Ohrdruf concentration camp

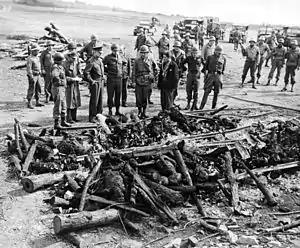
US generals Eisenhower, Bradley, Patton, and Eddy inspect a cremation pyre at the camp on April 12, 1945, after liberation.

Ohrdruf was liberated on April 4, 1945, by the 4th Armored Division, led by Brig. Gen. Joseph F. H. Cutrona, and the 89th Infantry Division commanded by Maj. Gen. Thomas D. Finley. It was the first Nazi concentration camp liberated by the U.S. Army.